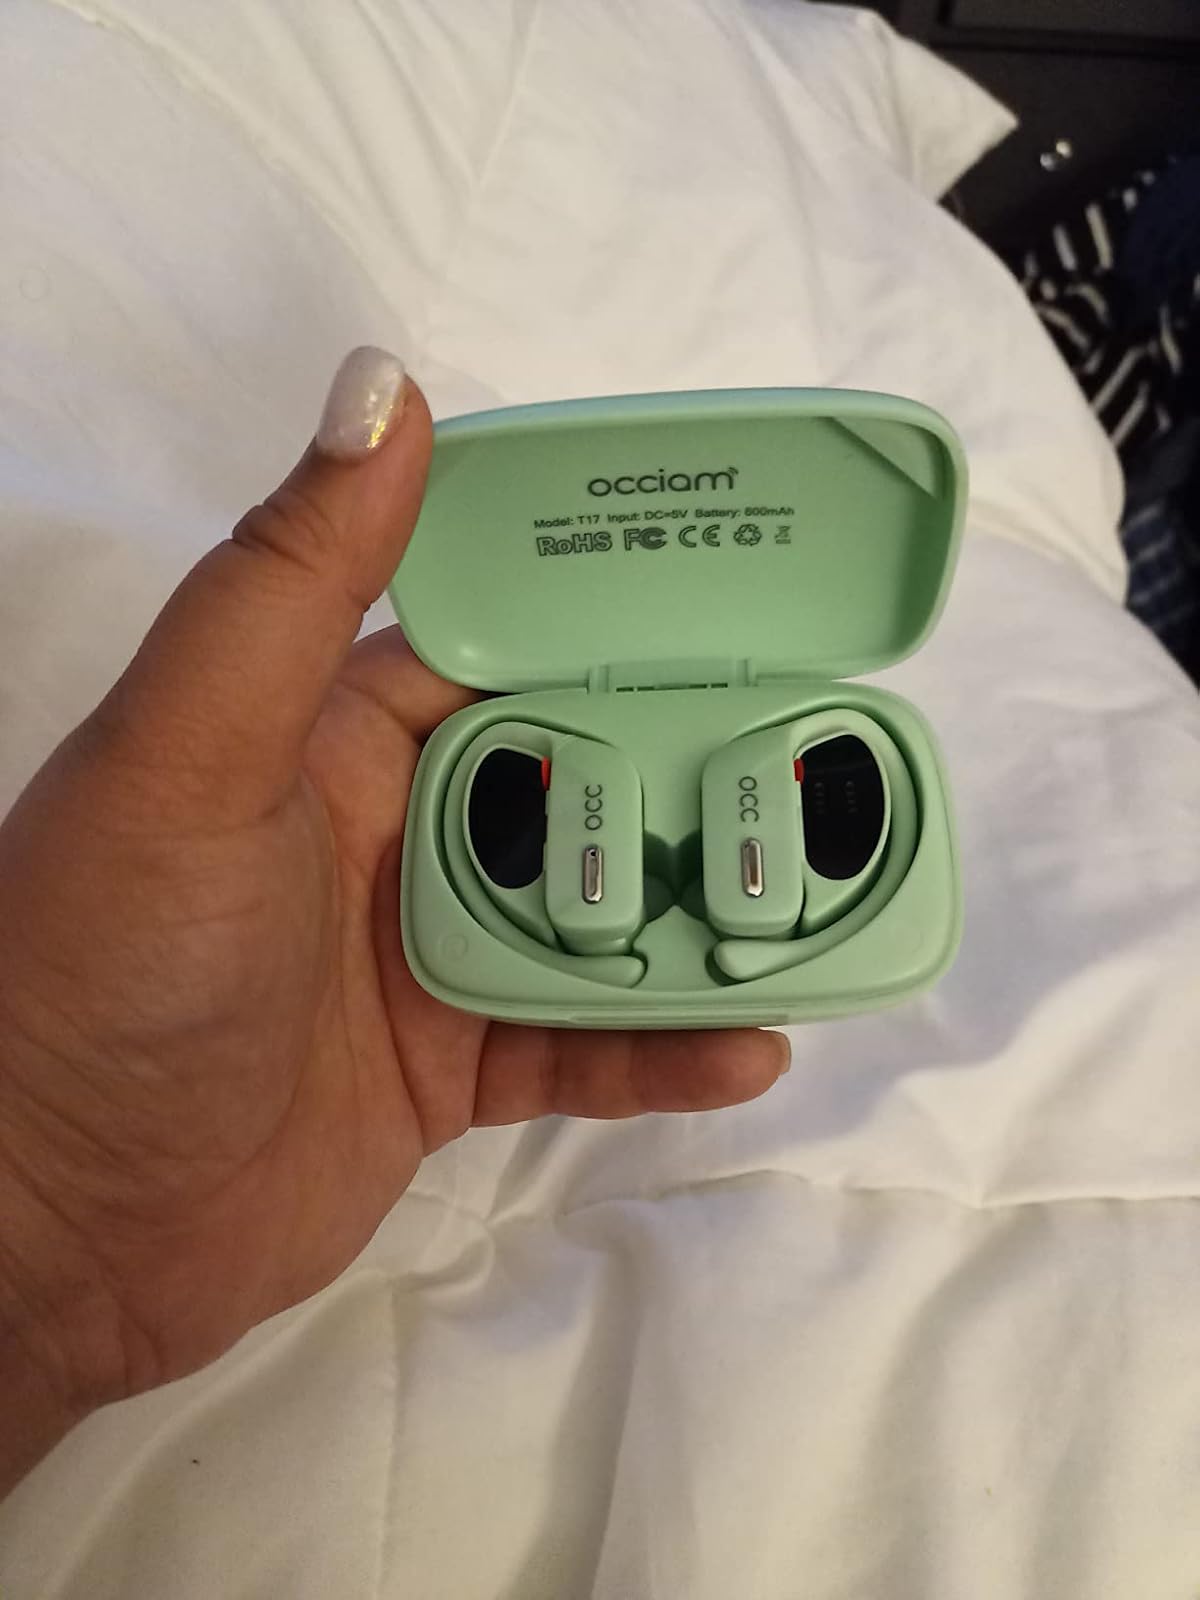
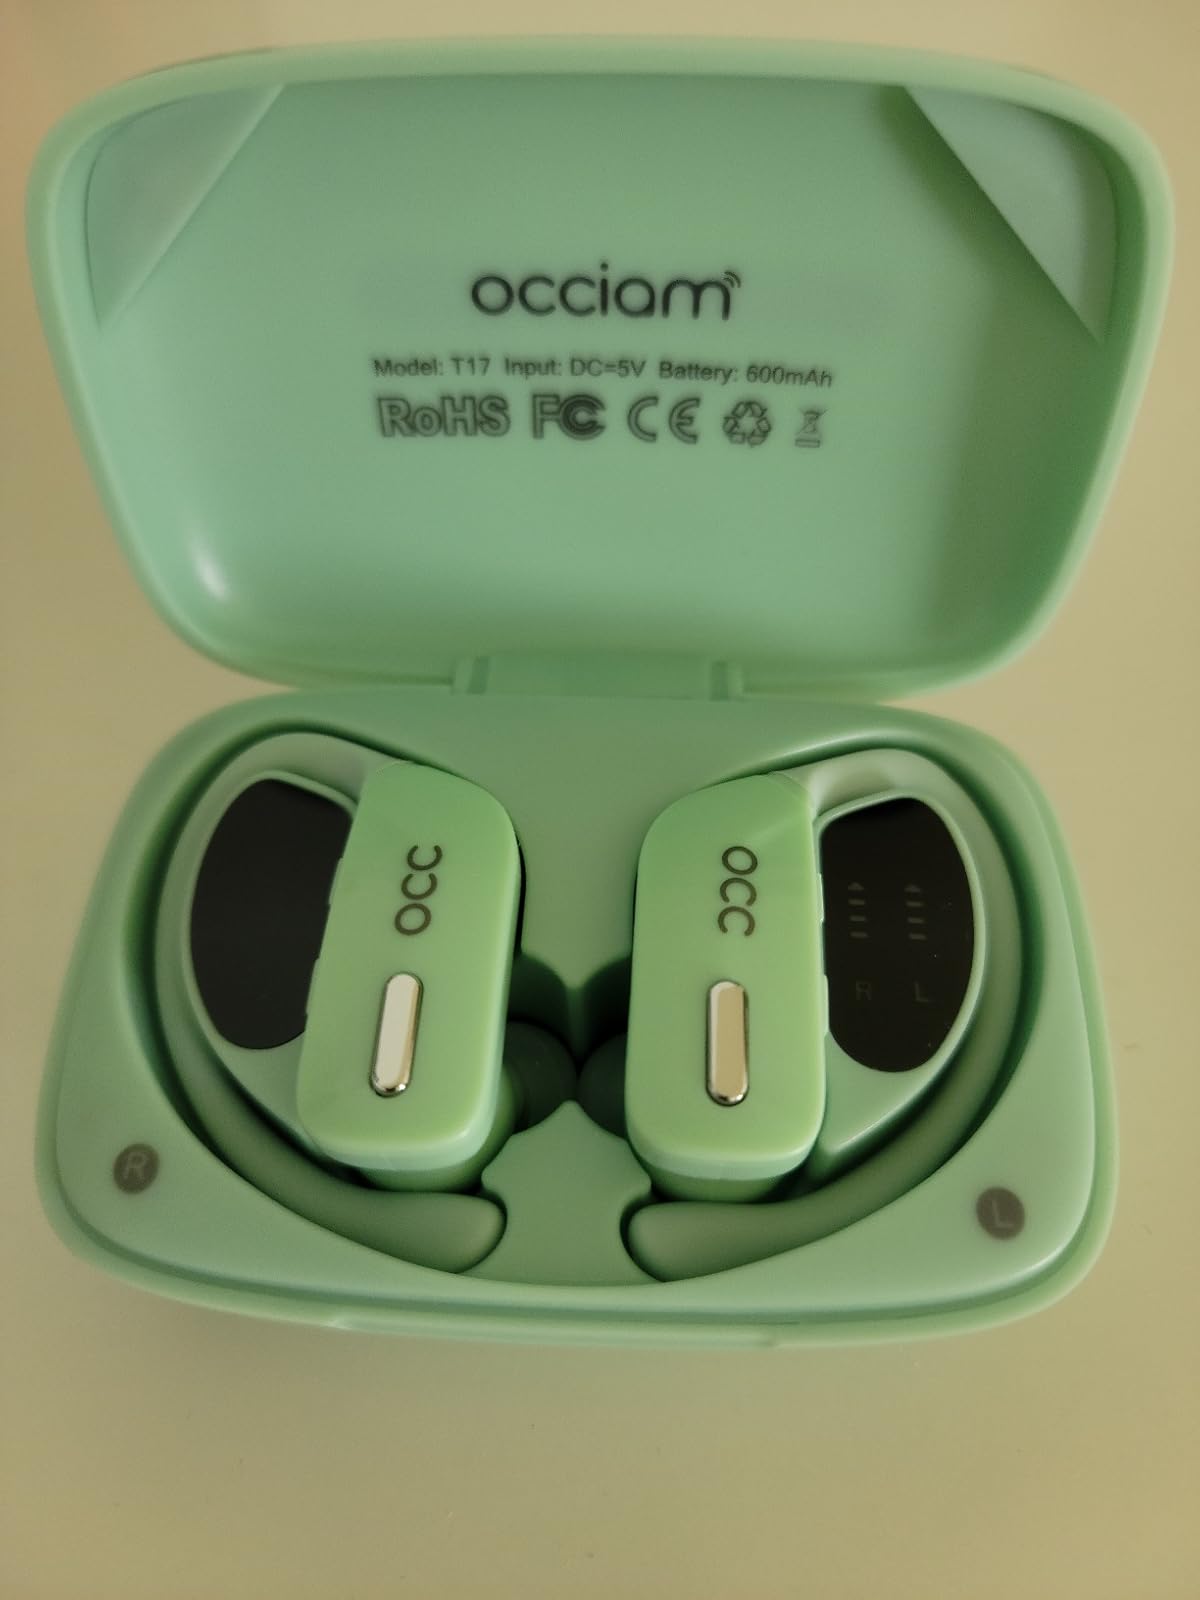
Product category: earbuds
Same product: yes